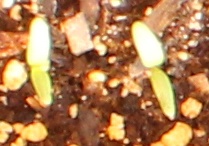
Label: Sugar beet